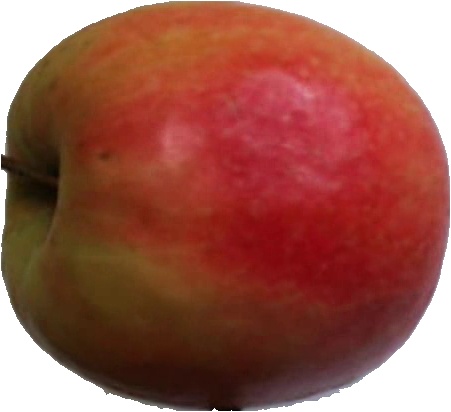
Label: apple_pink_lady_1